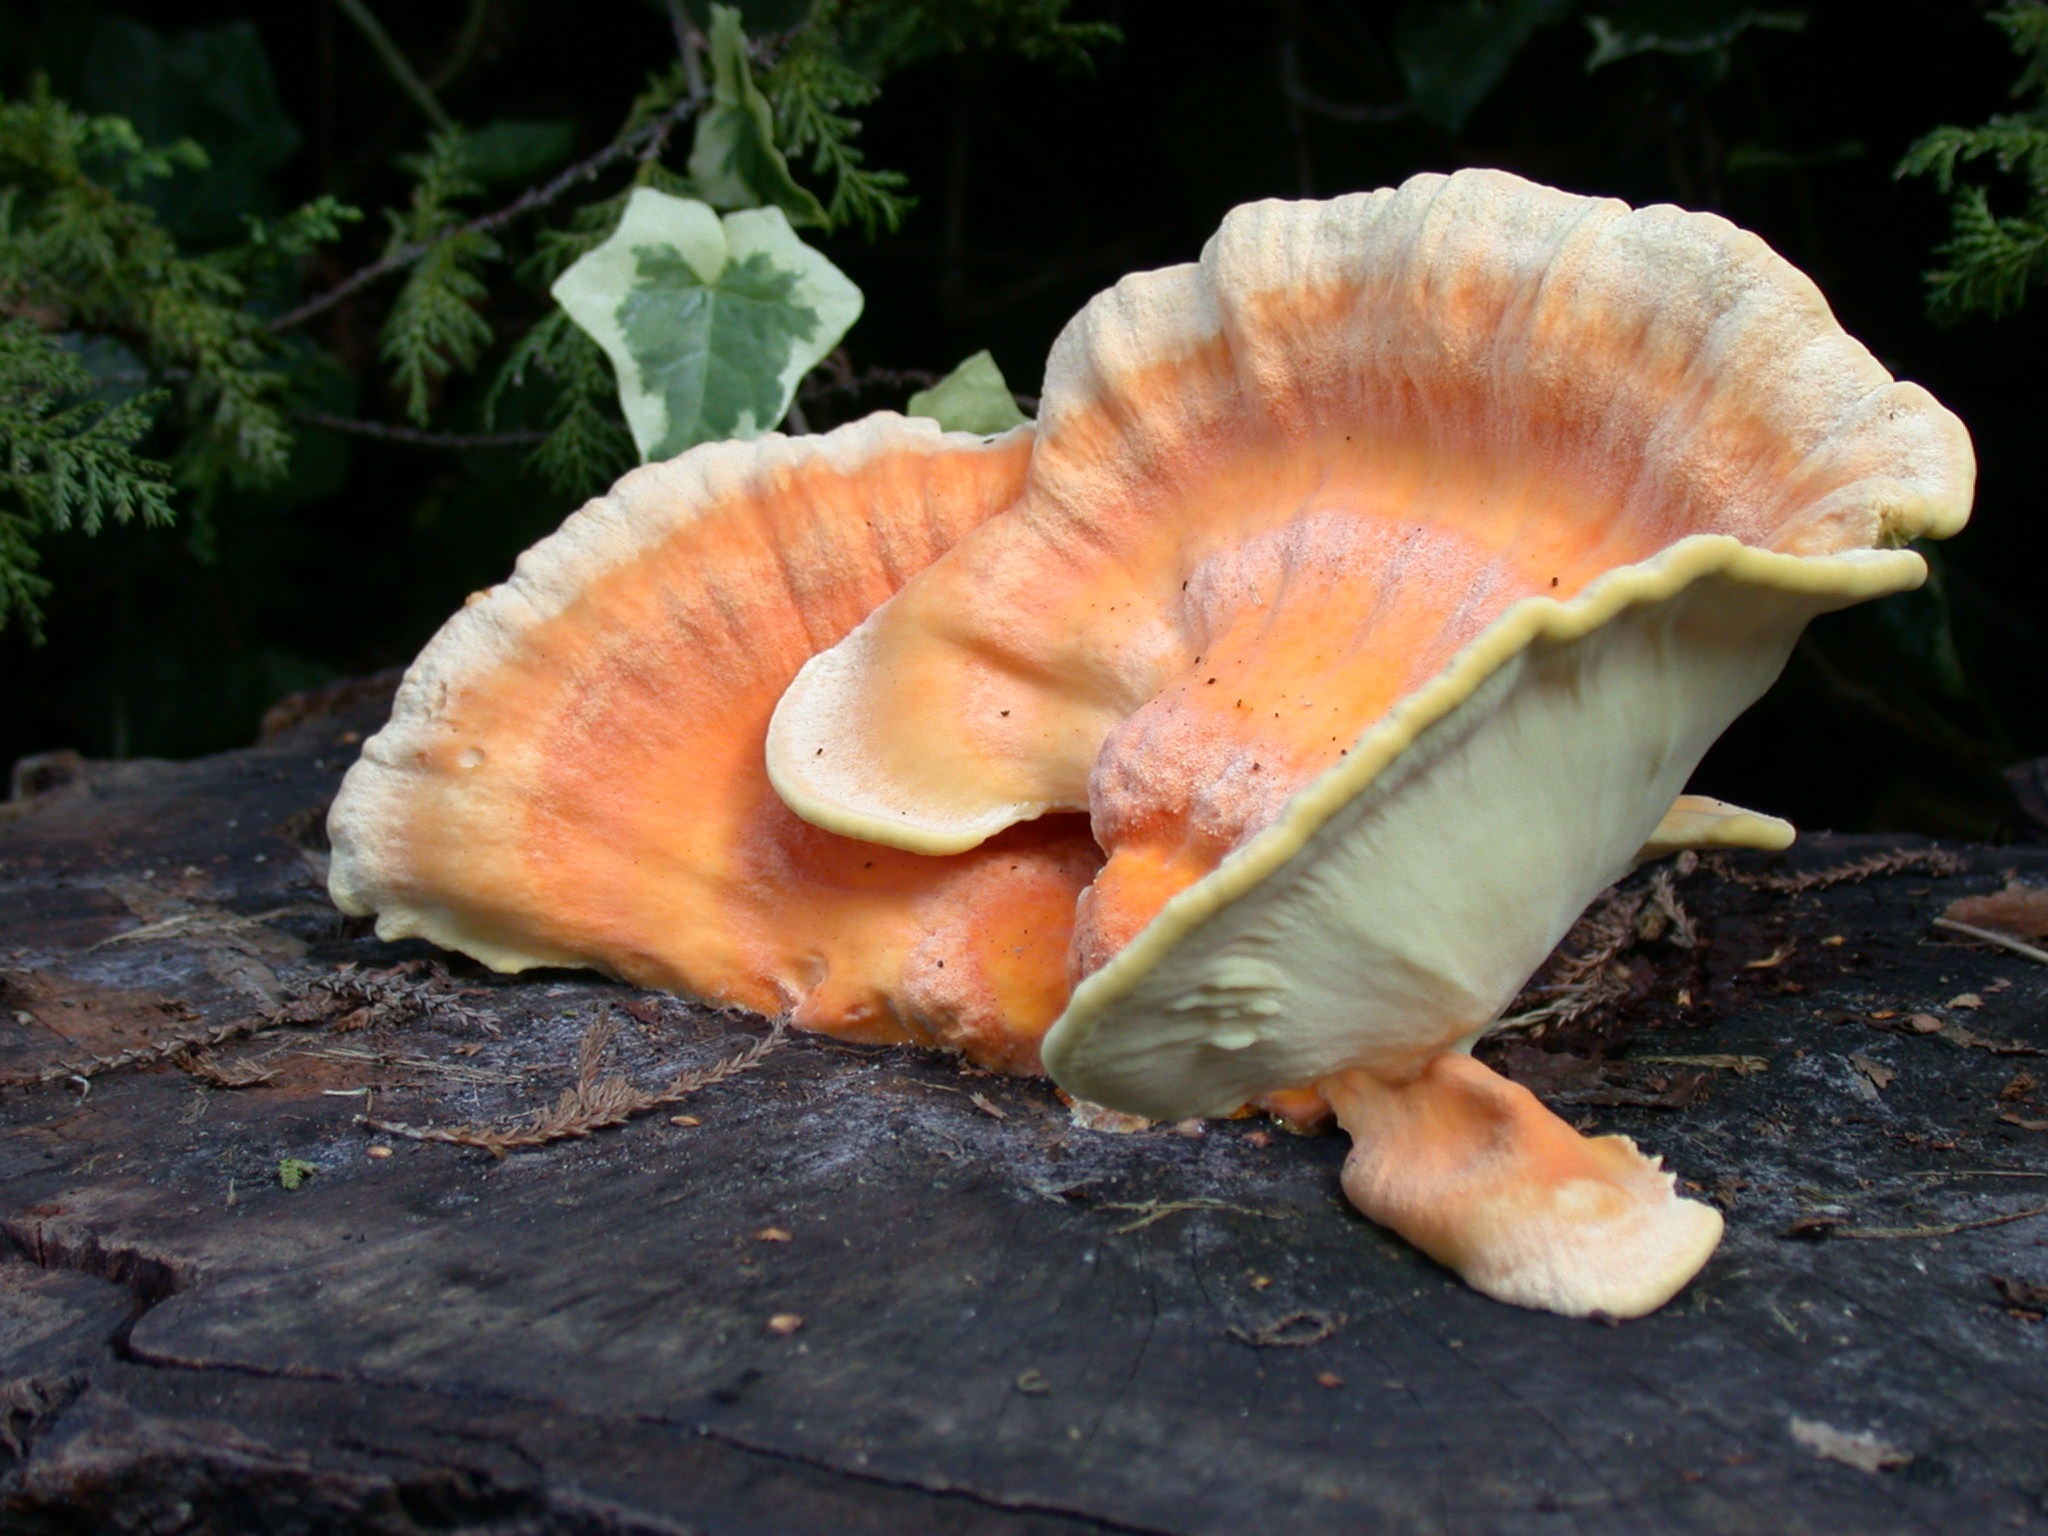
nature, leaf, autumn, mushroom, fungus, agaric, auriculariales, oyster mushroom, edible mushroom, medicinal mushroom, agaricomycetes, lingzhi mushroom